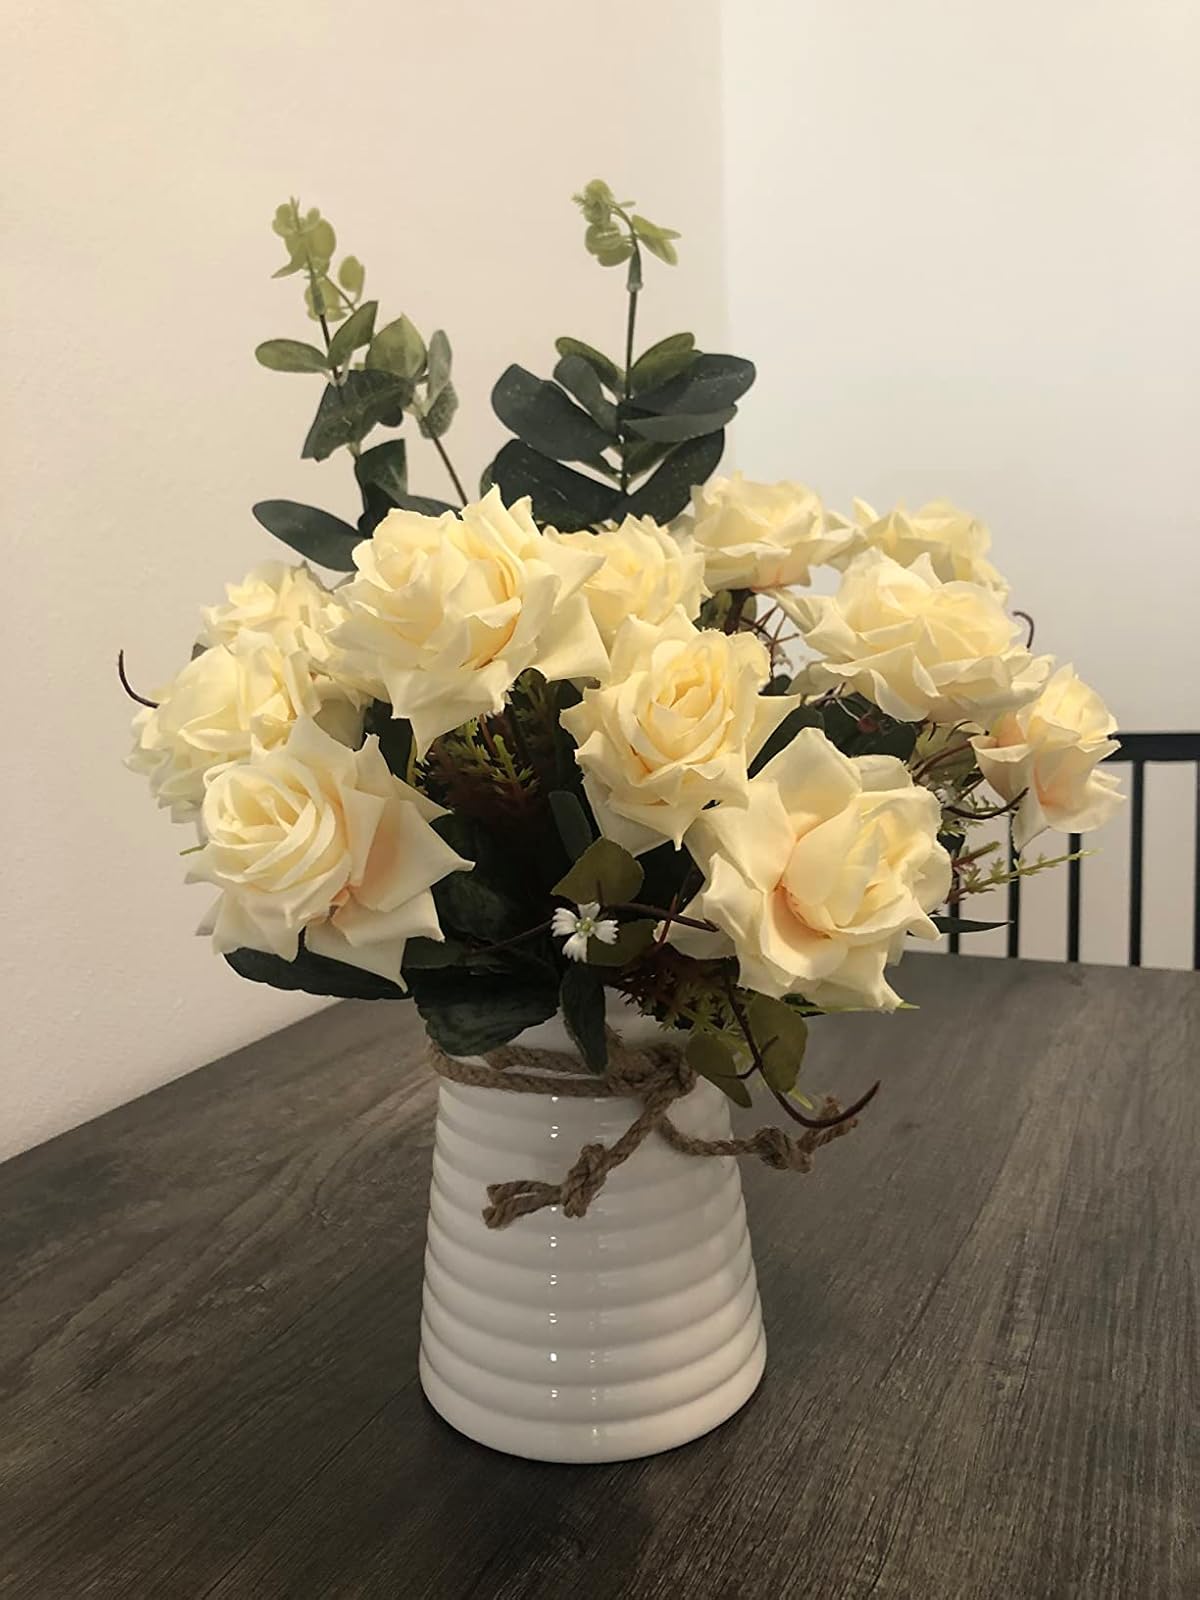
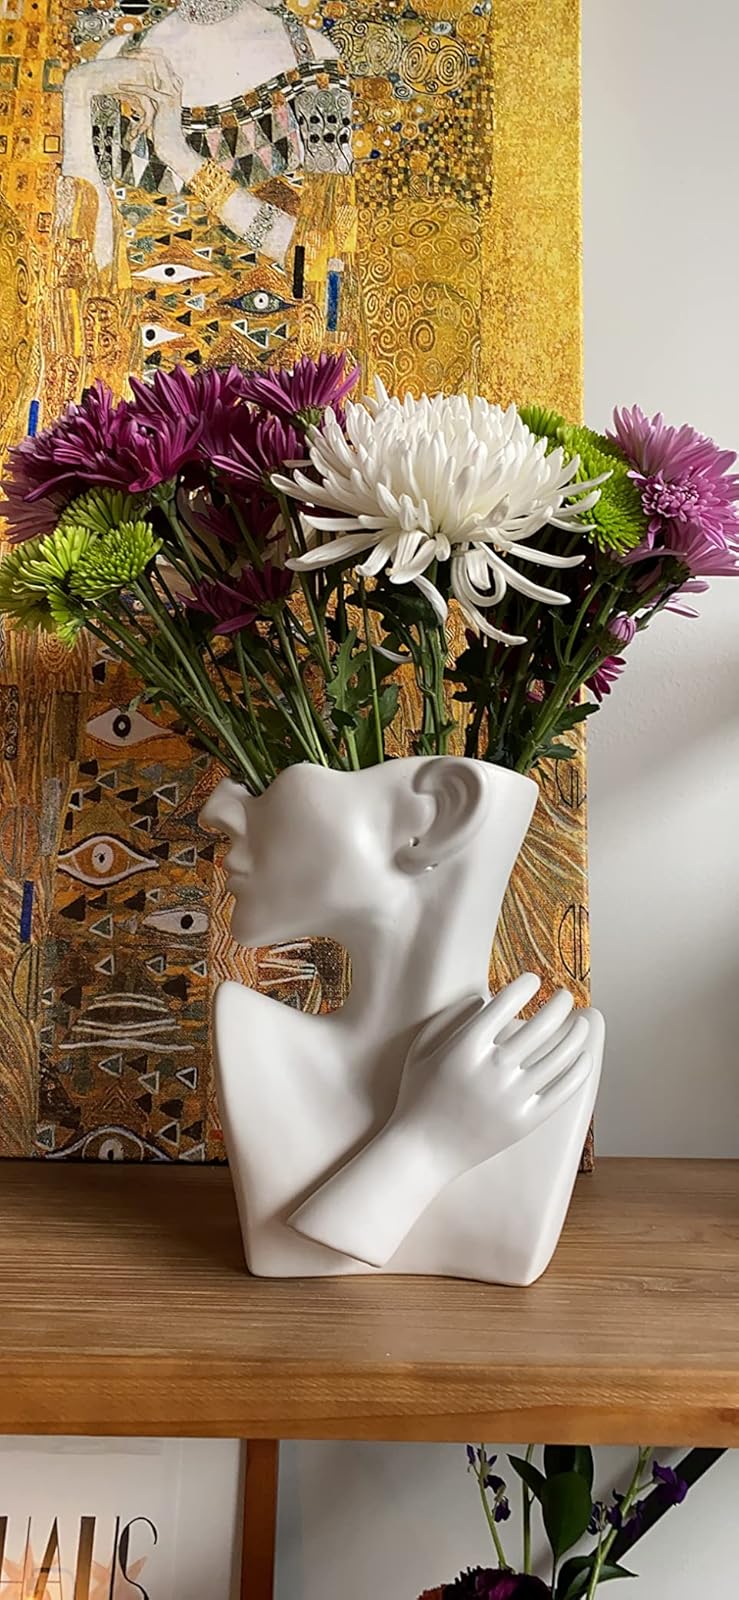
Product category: vase
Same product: no